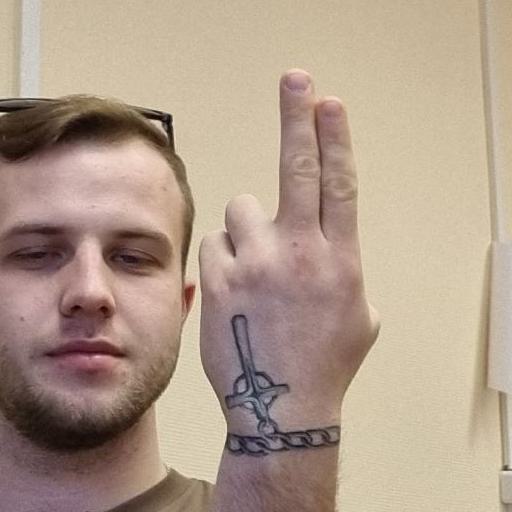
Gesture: two_up_inverted